Grupello-Haus

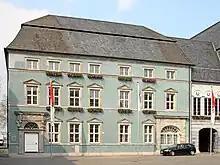
The Grupello-Haus in 2010

It is believed to have been designed by the Italian architect in 1706 for Duke Johann Wilhelm.